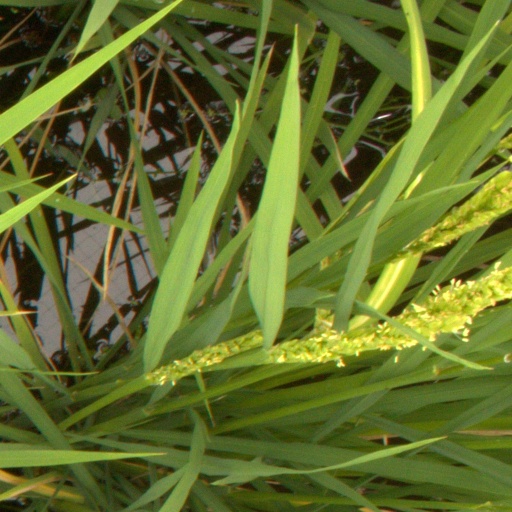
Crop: rice